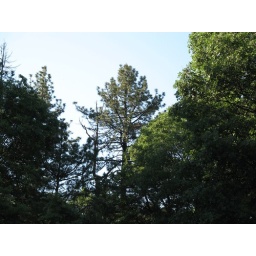
Blue Herons were nesting in this pine tree